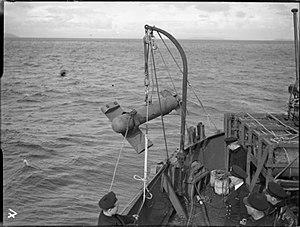
Le paravane est un appareil de protection d'un navire contre les mines marines ou les sous-marins, composé d'un câble de remorquage et muni parfois de charges explosives, utilisé surtout pendant la Première Guerre mondiale.